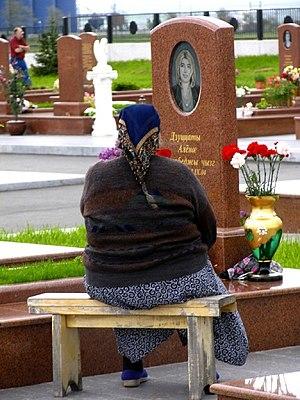
Une mère pleure sa fille morte lors de la prise d'otages de Beslan.